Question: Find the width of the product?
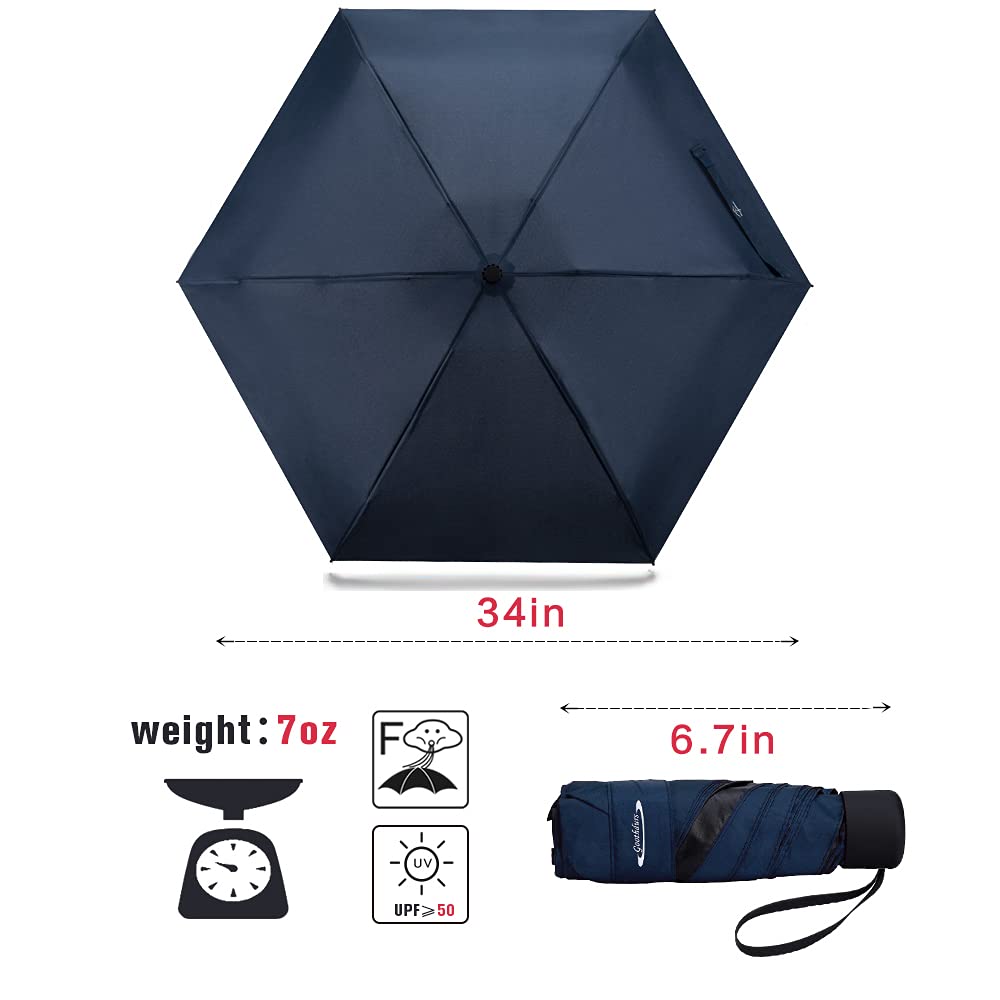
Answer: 34.0 inch